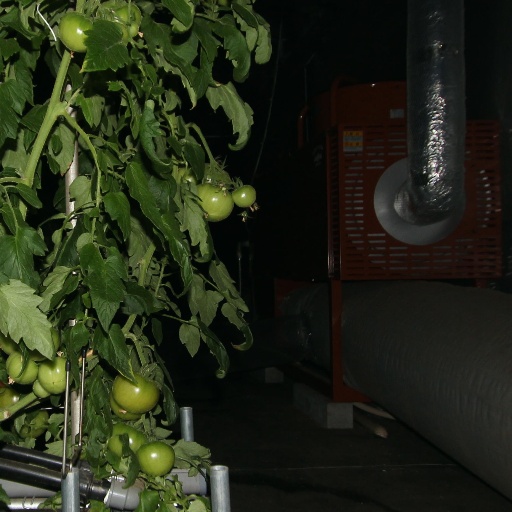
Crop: tomato